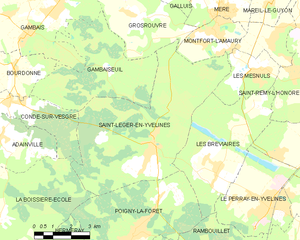
Carte des communes françaises Saint-Léger-en-Yvelines
L'affaire Robert Boulin est le nom de l'information judiciaire diligentée à la suite de la mort brutale de Robert Boulin, alors ministre du Travail du gouvernement français, dont le corps a été découvert le 30 octobre 1979 dans l'étang Rompu de la forêt de Rambouillet, sur le territoire de la commune de Saint-Léger-en-Yvelines.